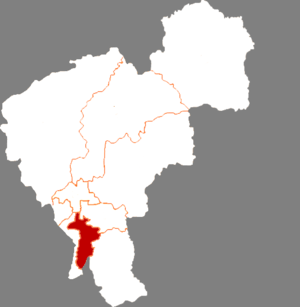
Le district de Nanguan est une subdivision administrative de la province du Jilin en Chine. Il est placé sous la juridiction de la ville sous-provinciale de Changchun. Le district s'étend sur une superficie de 497 km² et compte 610 000 habitants. Il couvre la partie sud-est de la ville et de la banlieue de Changchun.